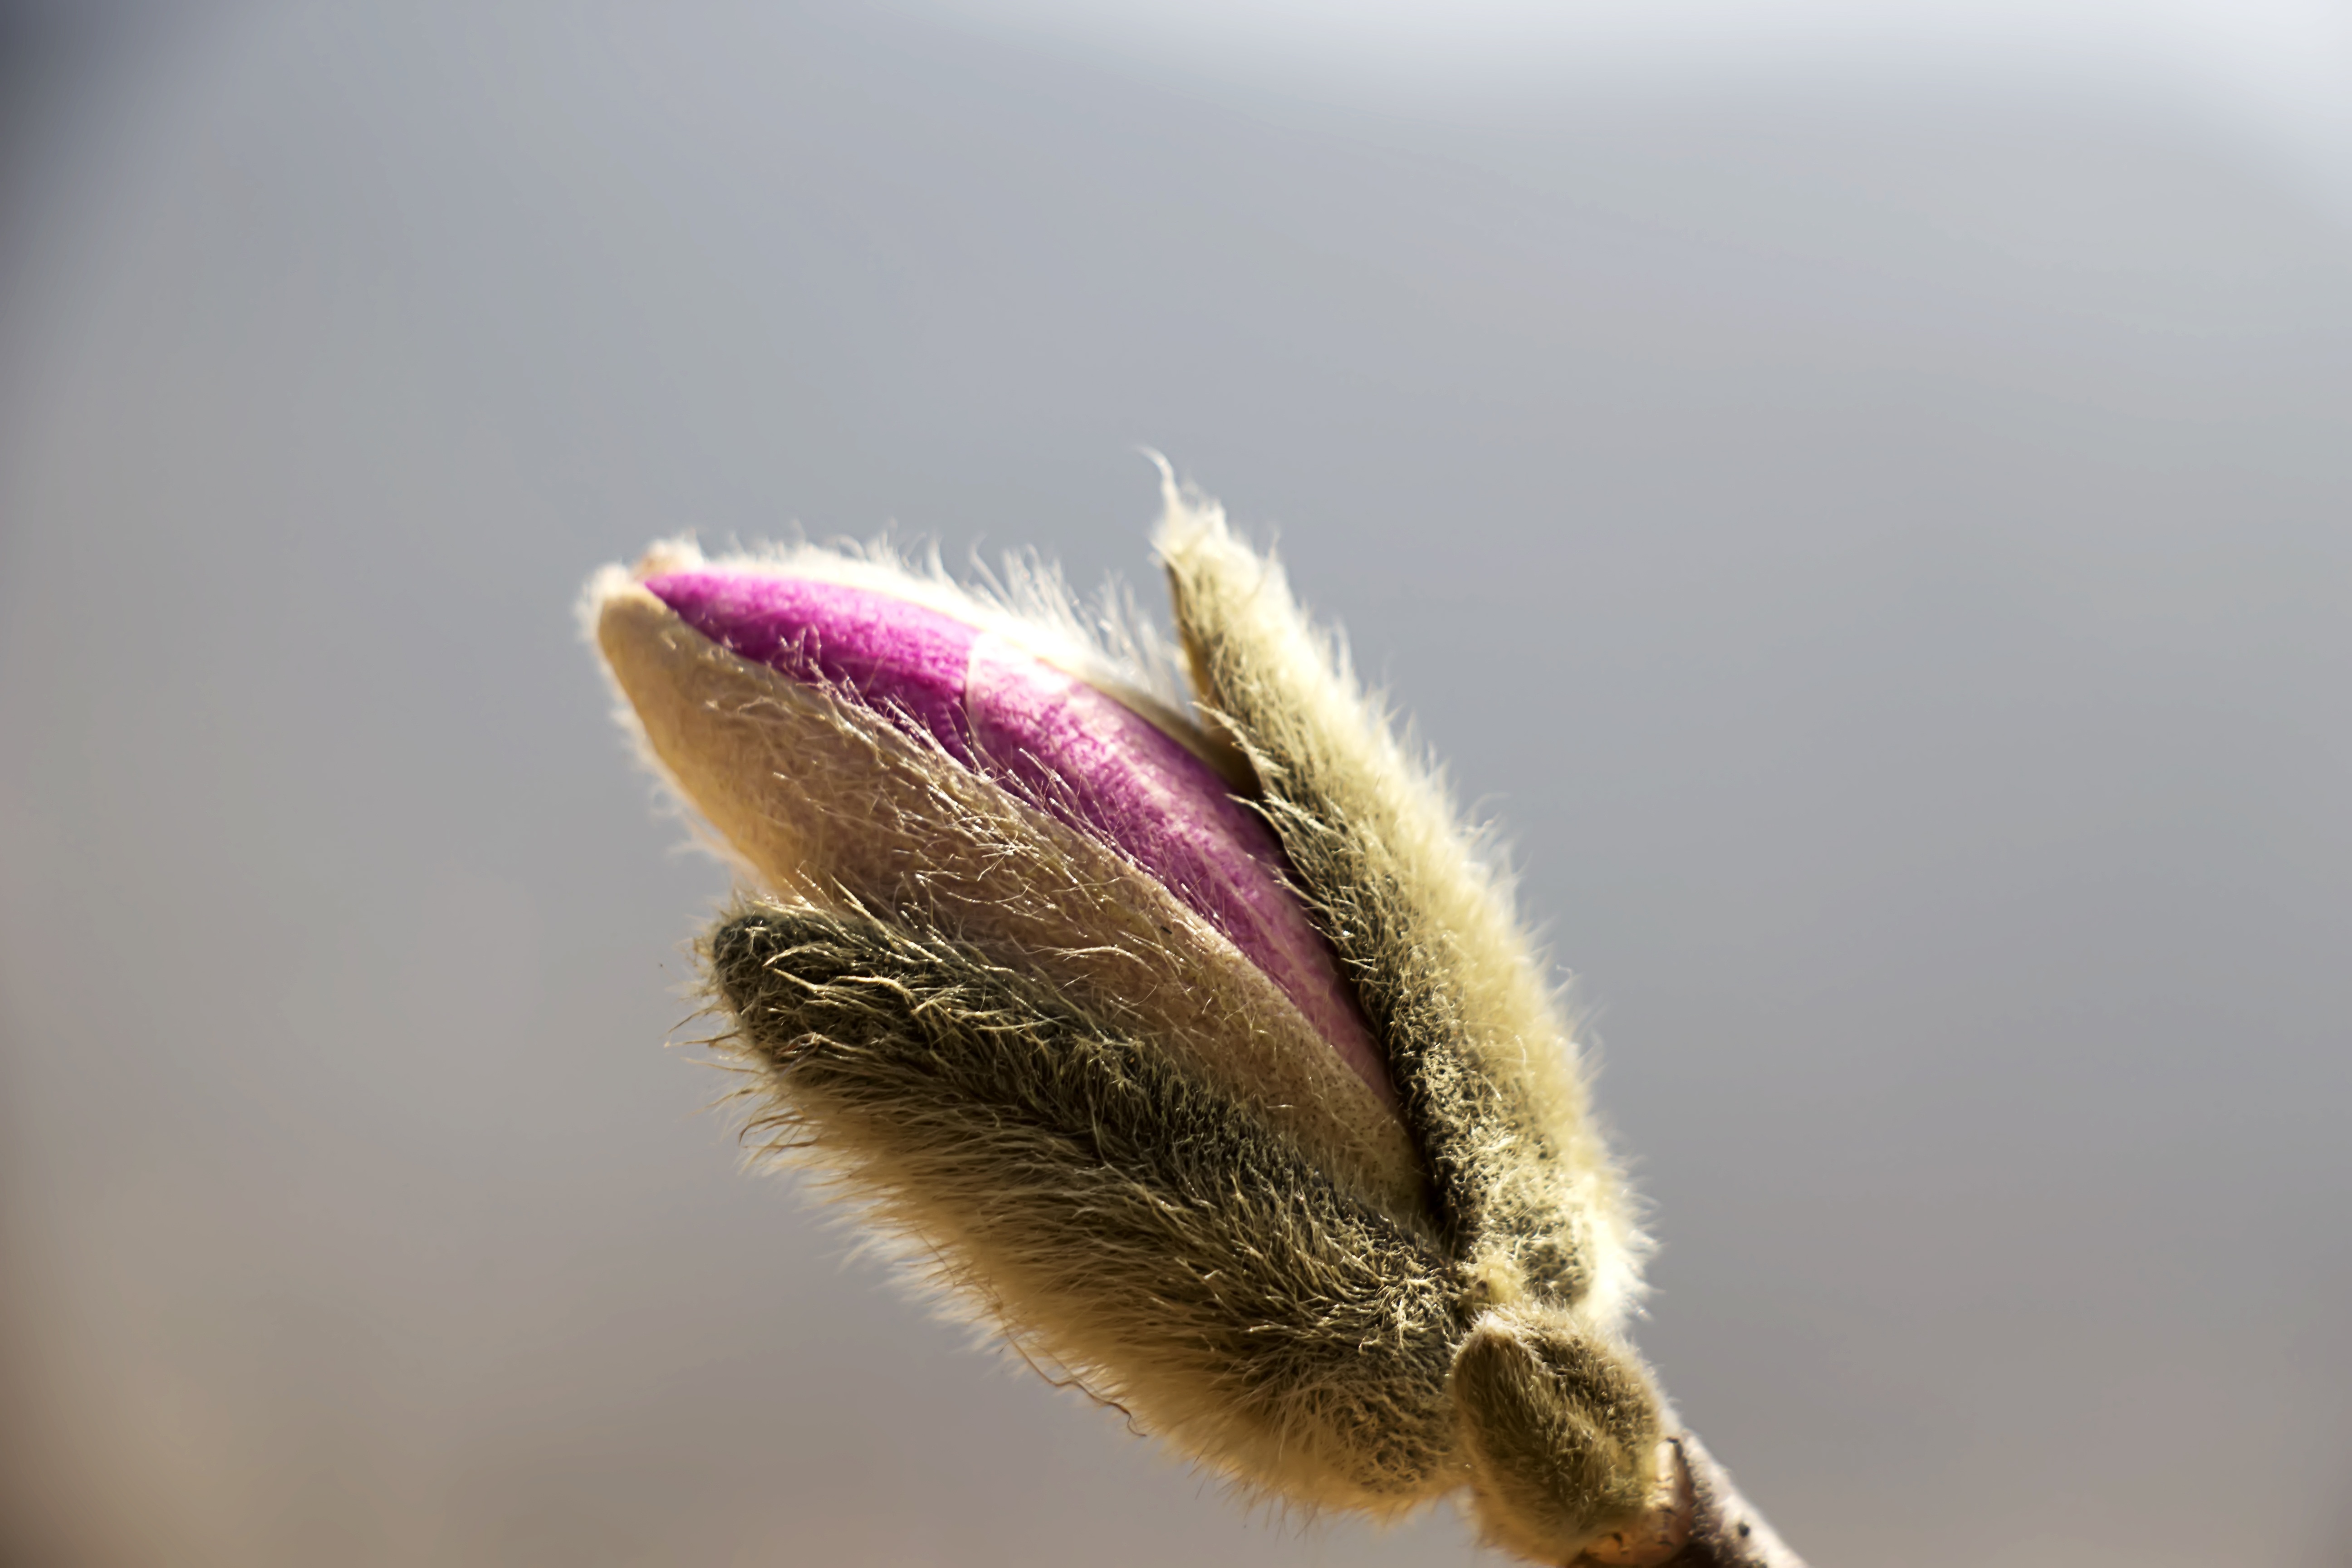
landscape, nature, bird, wing, photography, leaf, flower, petal, fly, pollen, spring, insect, flora, fauna, plants, invertebrate, flowers, close up, crush, magnolia, spring flowers, pink flower, macro photography, grass family, plant stem